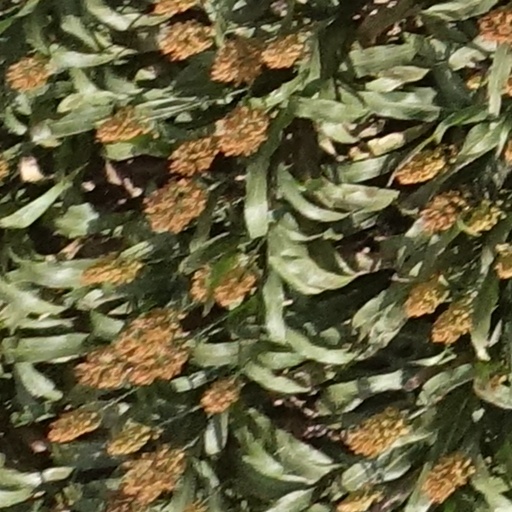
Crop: sorghum